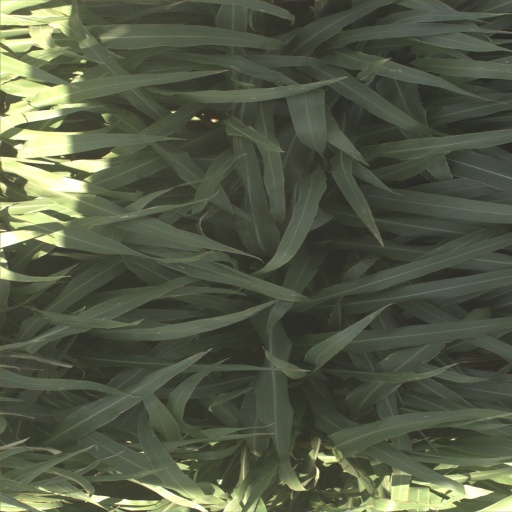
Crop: sorghum